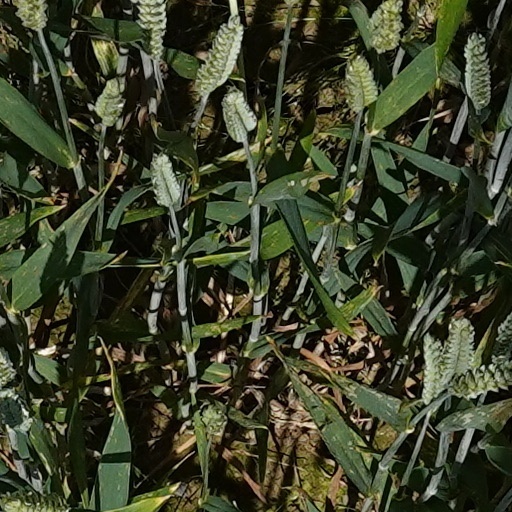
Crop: wheat